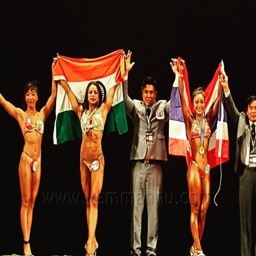
person , the female who won olympic medal